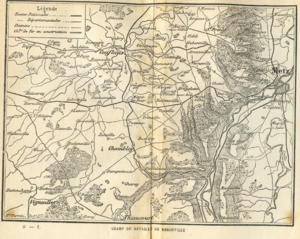
Carte du champ de bataille de Rézonville
Le 6ᵉ régiment d'infanterie est un régiment d'infanterie de l'Armée de terre française créé sous la Révolution à partir du régiment d'Armagnac, un régiment français d'Ancien Régime.